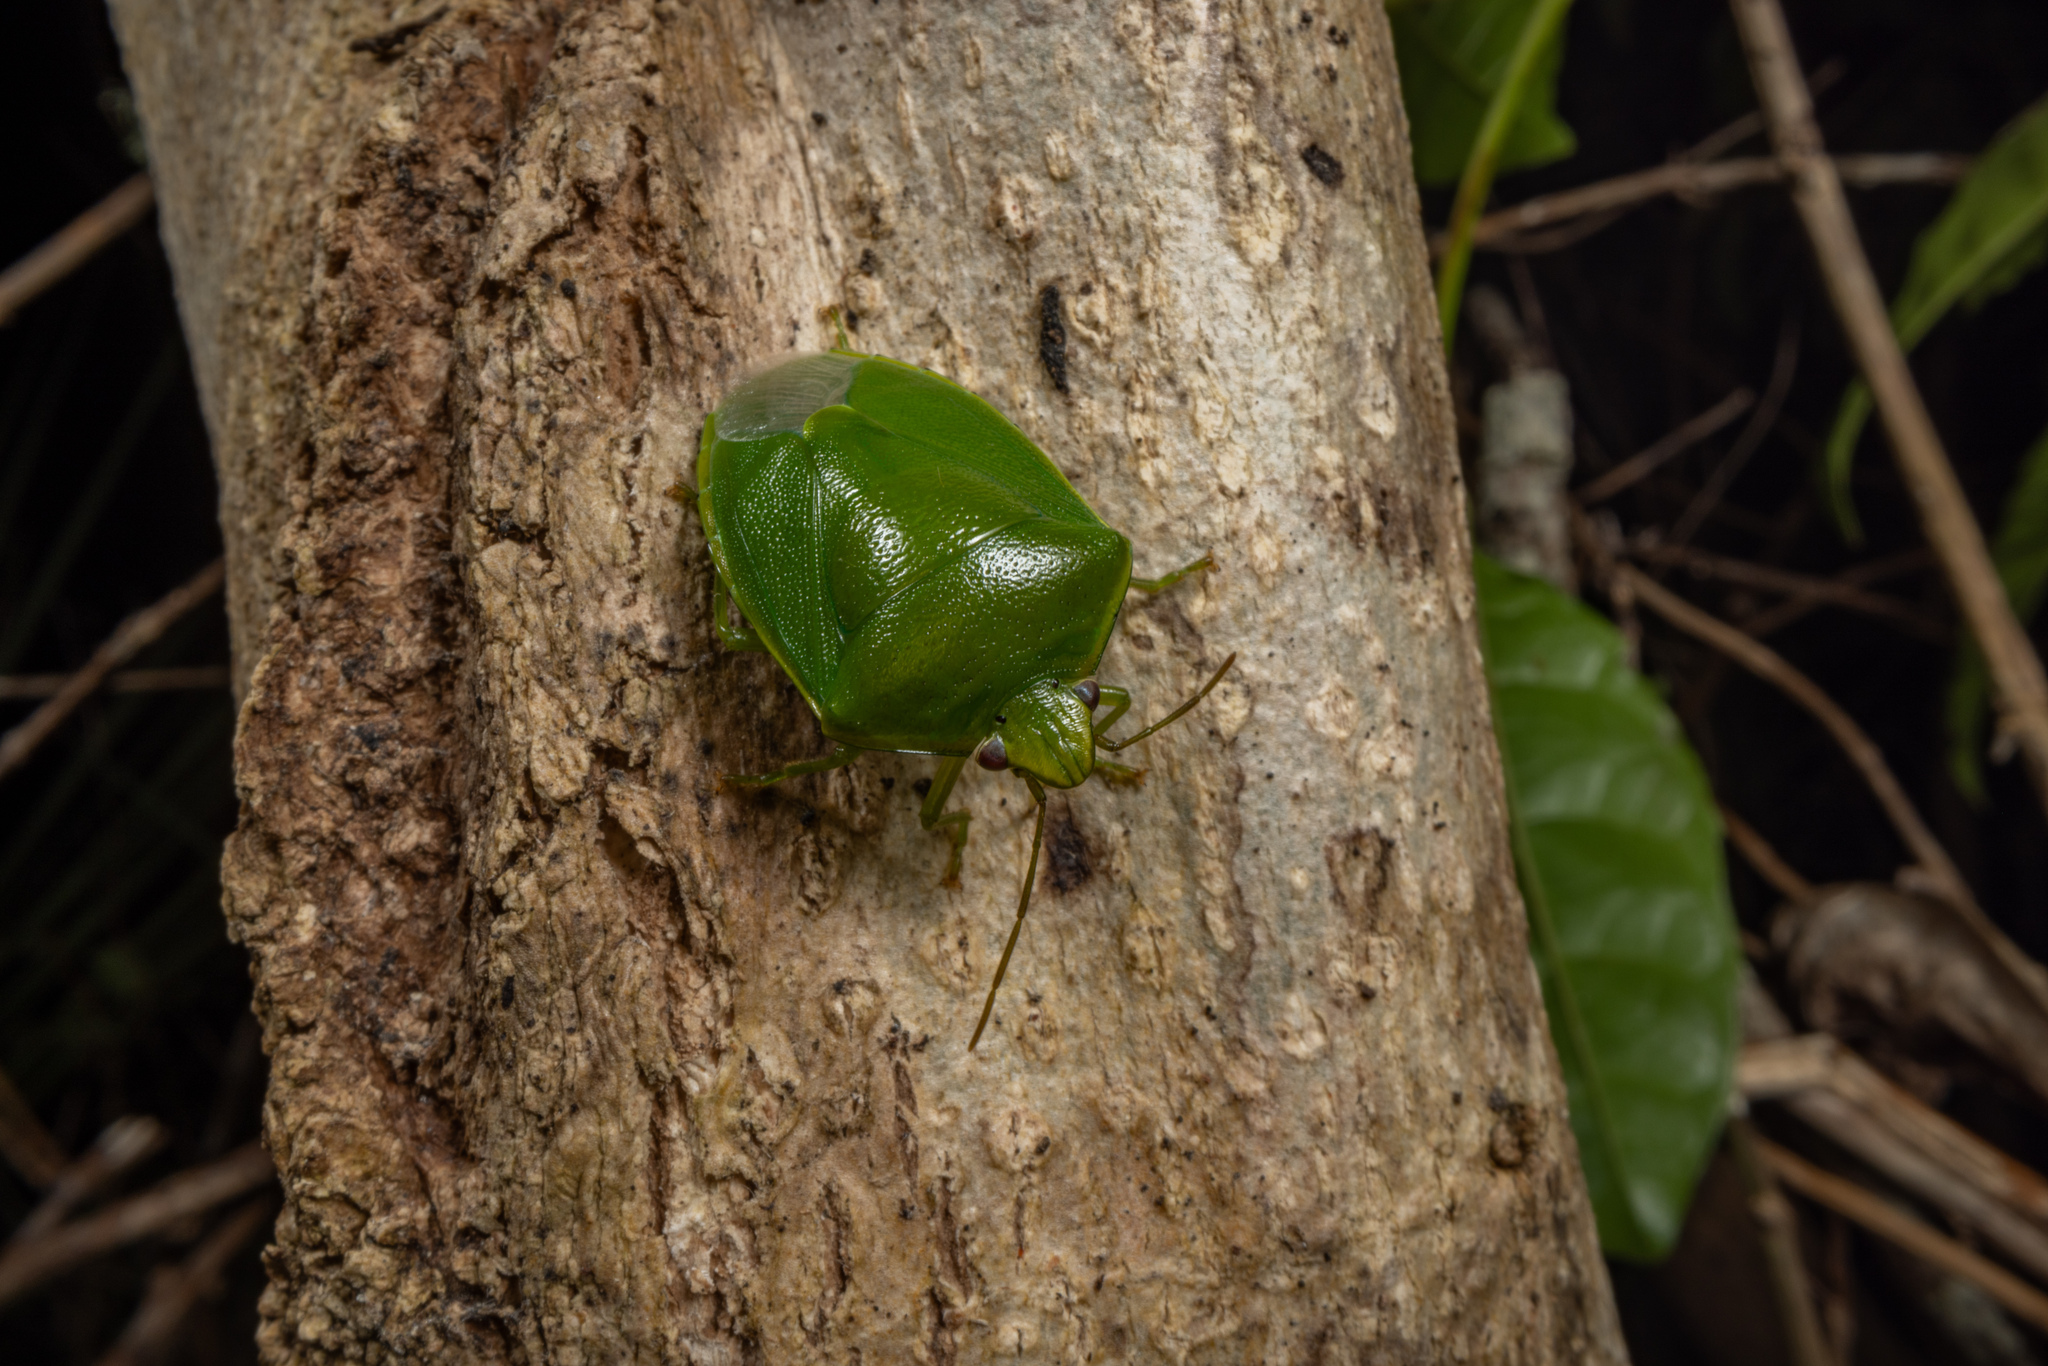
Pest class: stink_bug